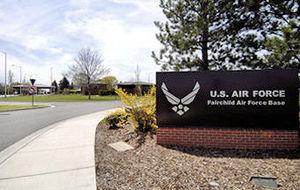
La Fairchild Air Force Base est une base aérienne de l’United States Air Force sous le contrôle opérationnel de l’Air Mobility Command. Elle se situe dans le comté de Spokane, dans l'État de Washington aux États-Unis. La base a été nommée en l'honneur du général Muir Stephen Fairchild.